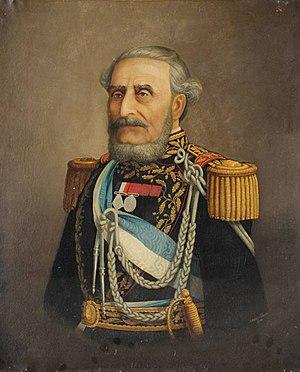
Juan Esteban Pedernera fut un président intérimaire argentin pour une courte période en 1861, après la démission du président Santiago Derqui provoquée par une insurrection à Buenos Aires.